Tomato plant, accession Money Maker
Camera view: tilt-top (135 deg); turntable rotation: 210 degrees
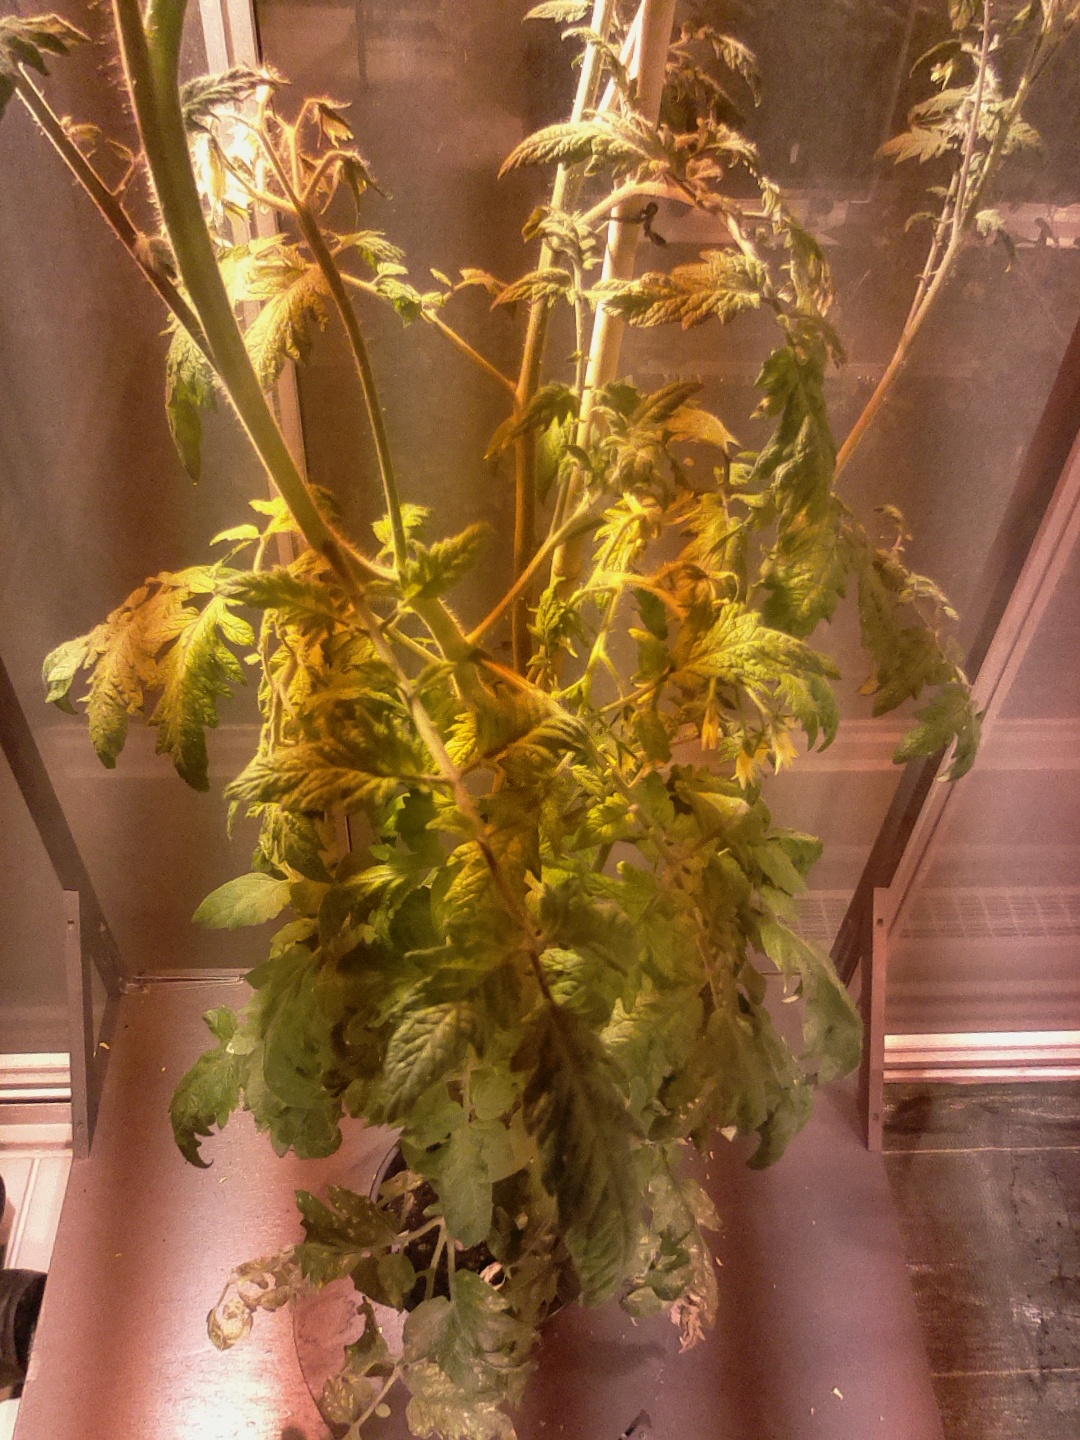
BBCH growth stage 72: 20%-30% of final fruit size